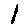
Label: 1